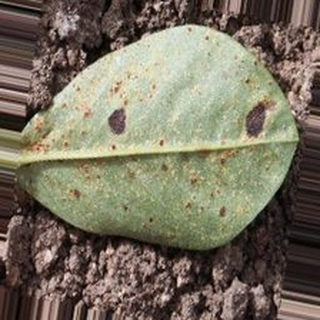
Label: groundnut_rust